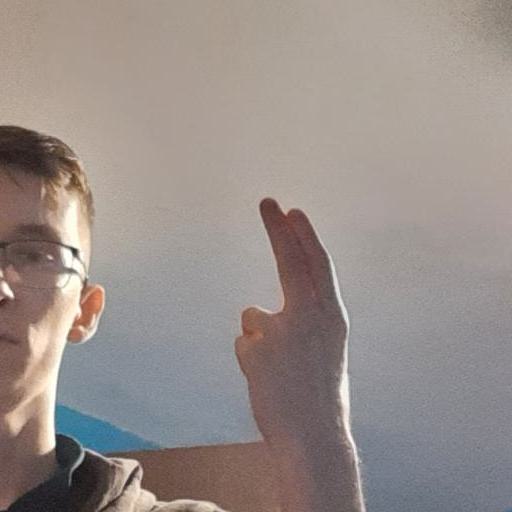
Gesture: two_up_inverted